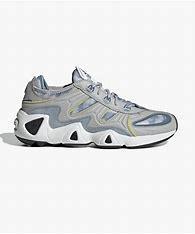
Brand: Adidas
Model: FYW S 97